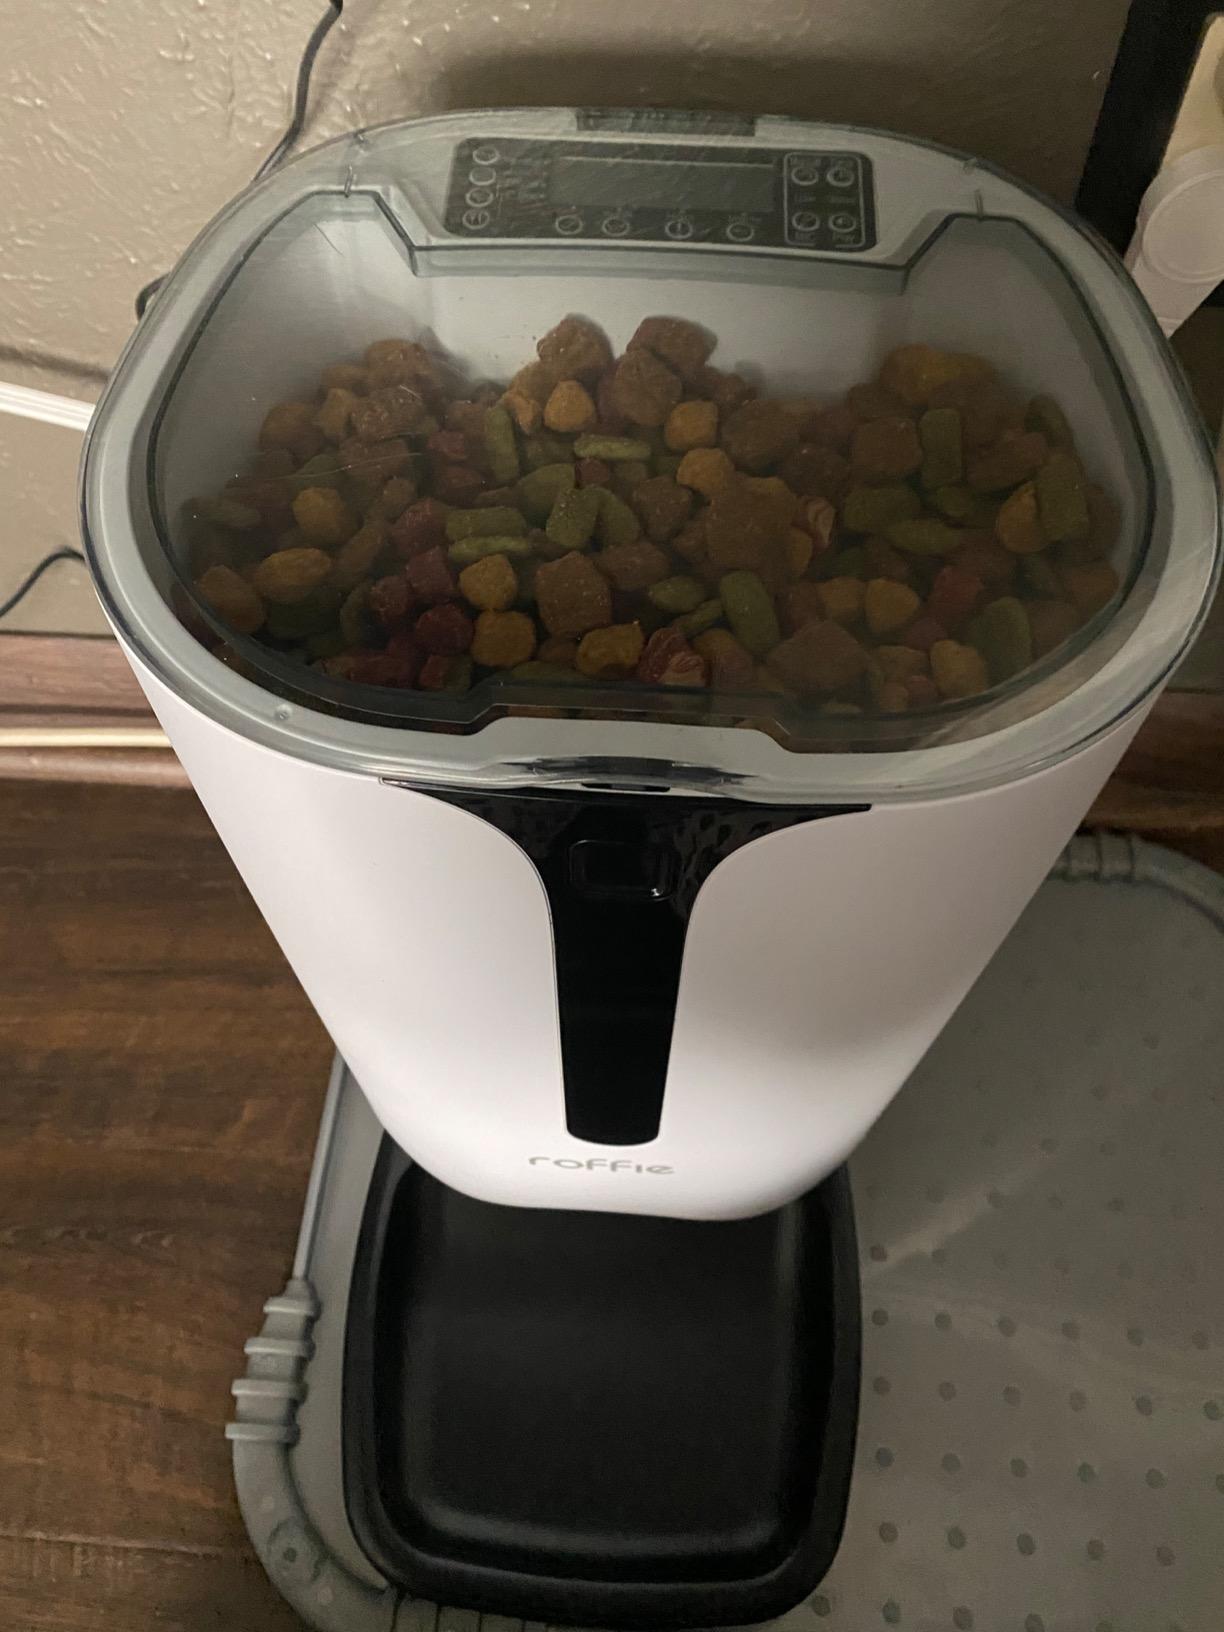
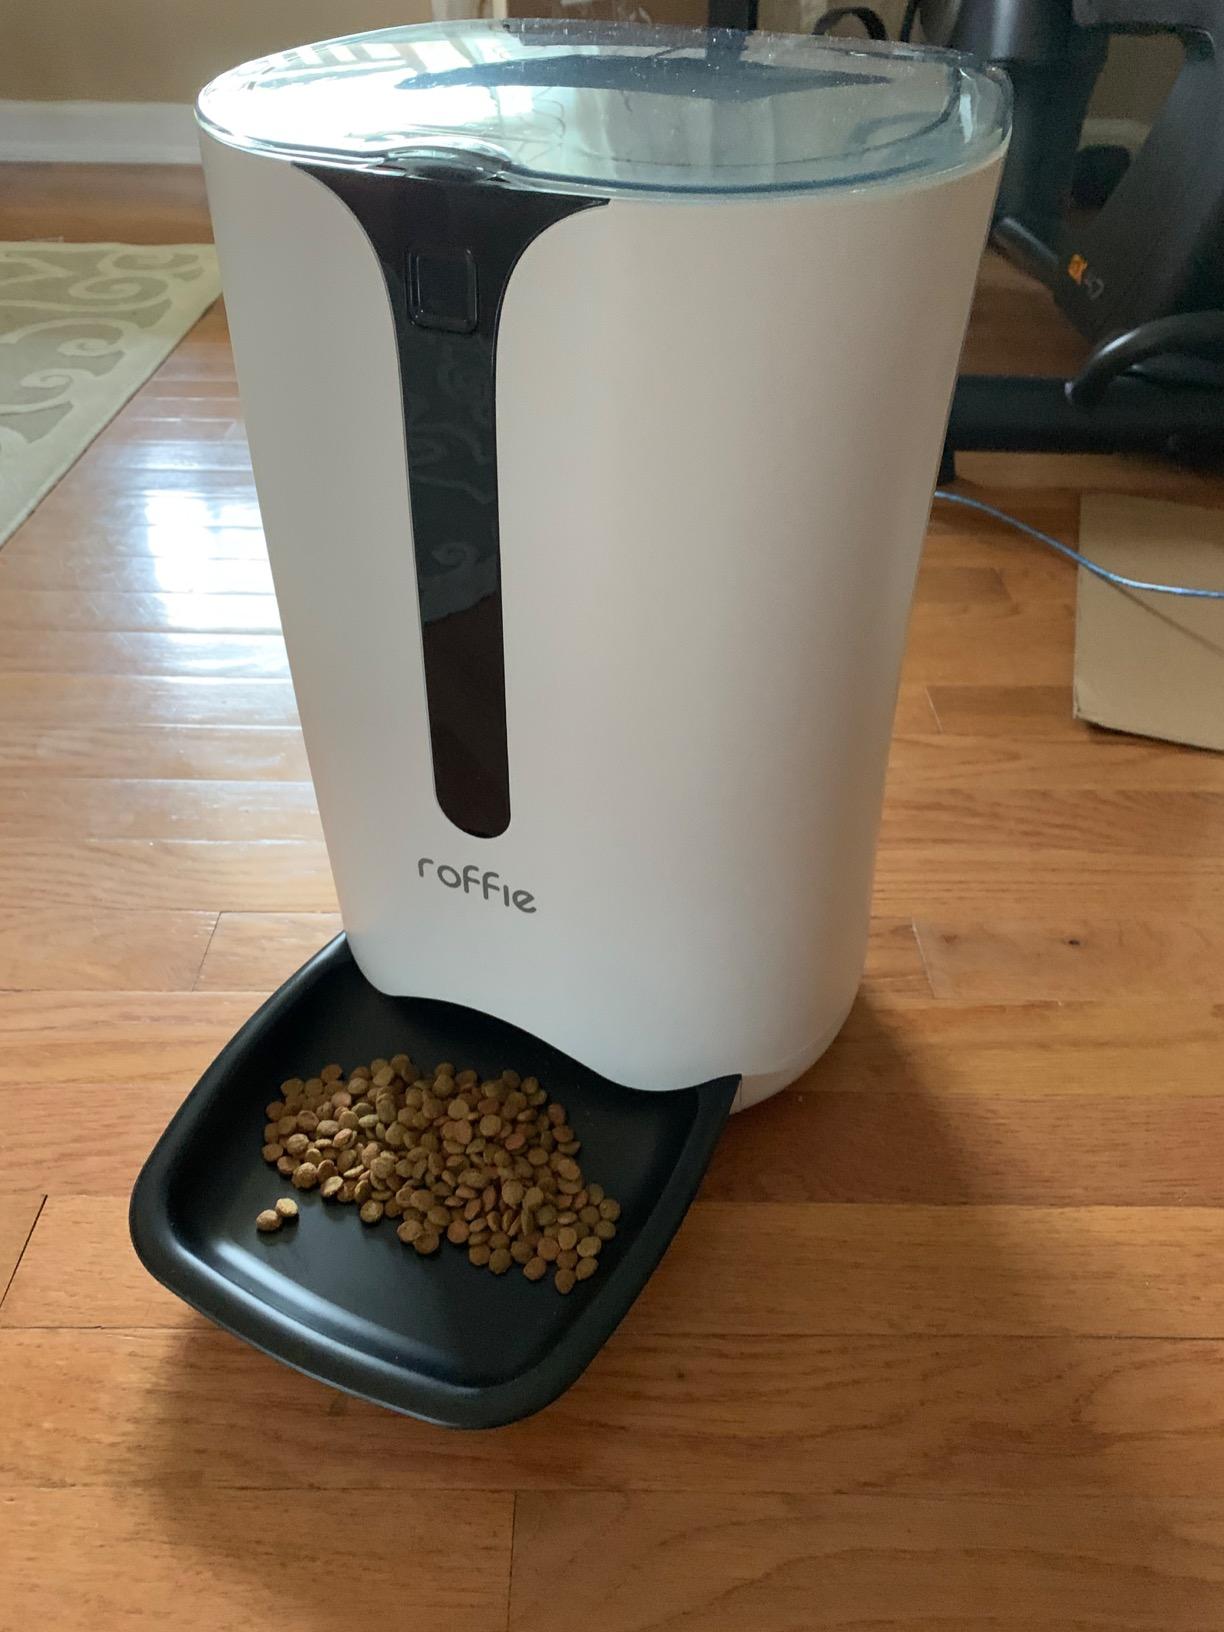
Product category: items_feeder
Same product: yes